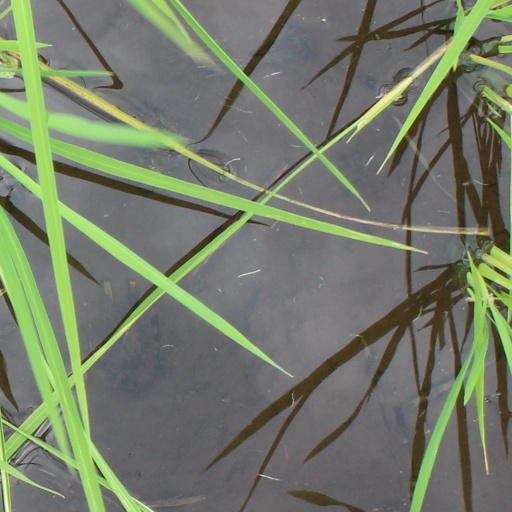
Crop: rice